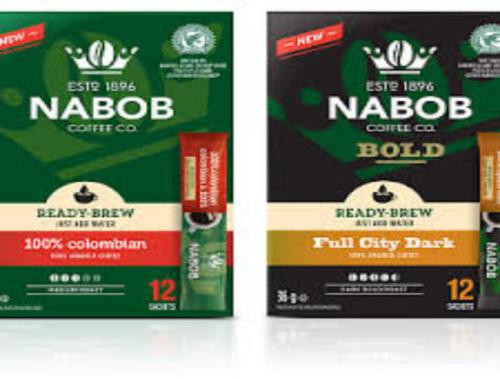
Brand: nabob
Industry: Food